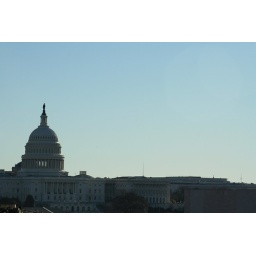
A view of the U.S. Capitol in Washington D.C., taken from my office building on Pennsylvania Avenue.